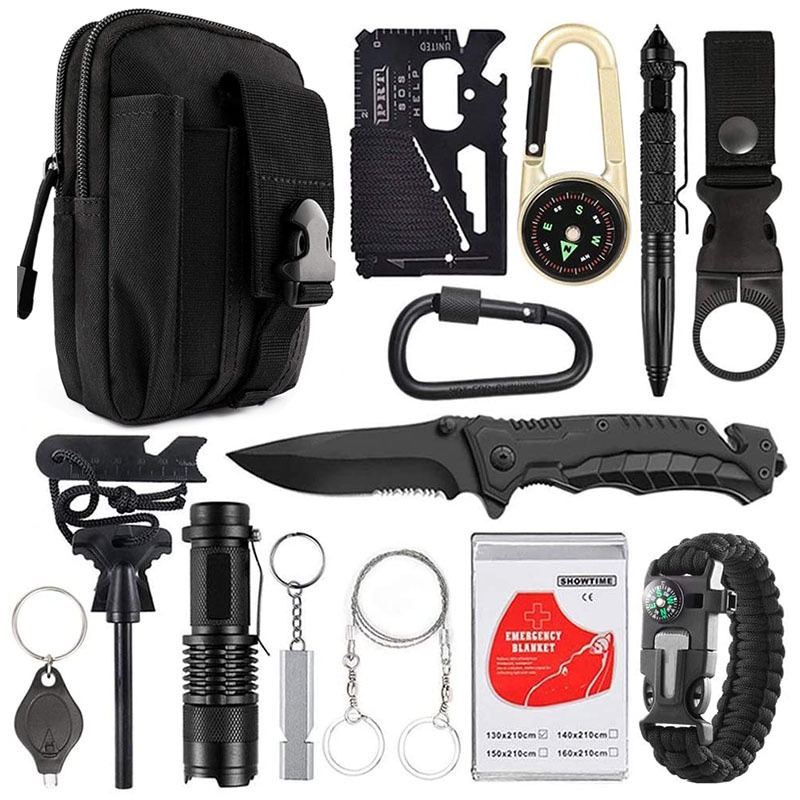
Amazon'S New Outdoor Camping Camping Multi-Function Tool Wild Survival Equipment Sos Self-Defense Supplies
Product information Specification: 17.5*12*6cm Product Category: Survival Tool P acking list Multifunctional tool*1
Category: Sporting Goods > Outdoor Recreation > Camping & Hiking > Camping Tools > Multifunction Tools & Knives